Answer in natural language. How many Windows are visible in the scene? Choose between the following options: 2, 4, 1, 0 or 3
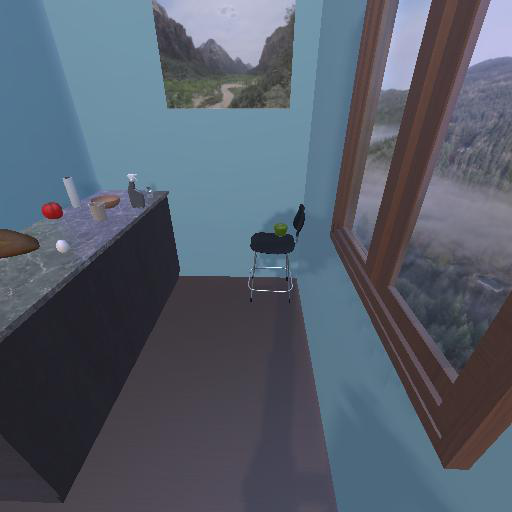
<answer>1</answer>